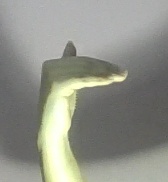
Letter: khaa